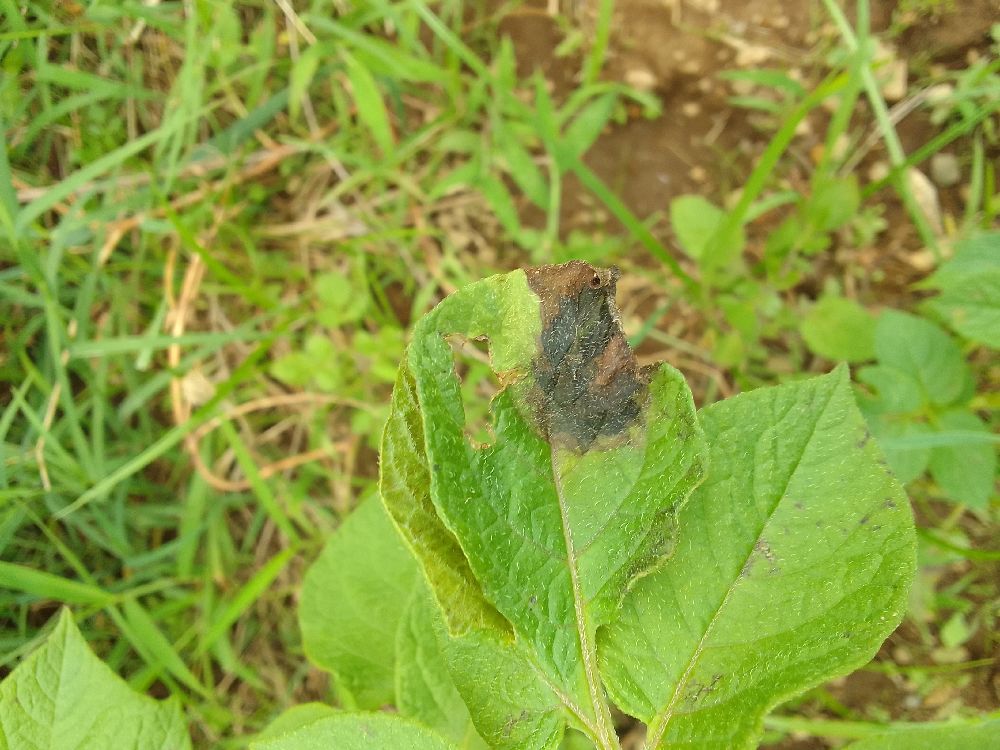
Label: Late blight